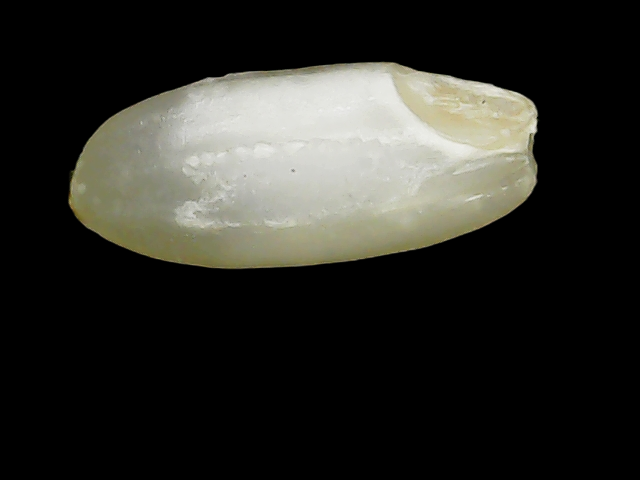
Rice variety: Binadhan10